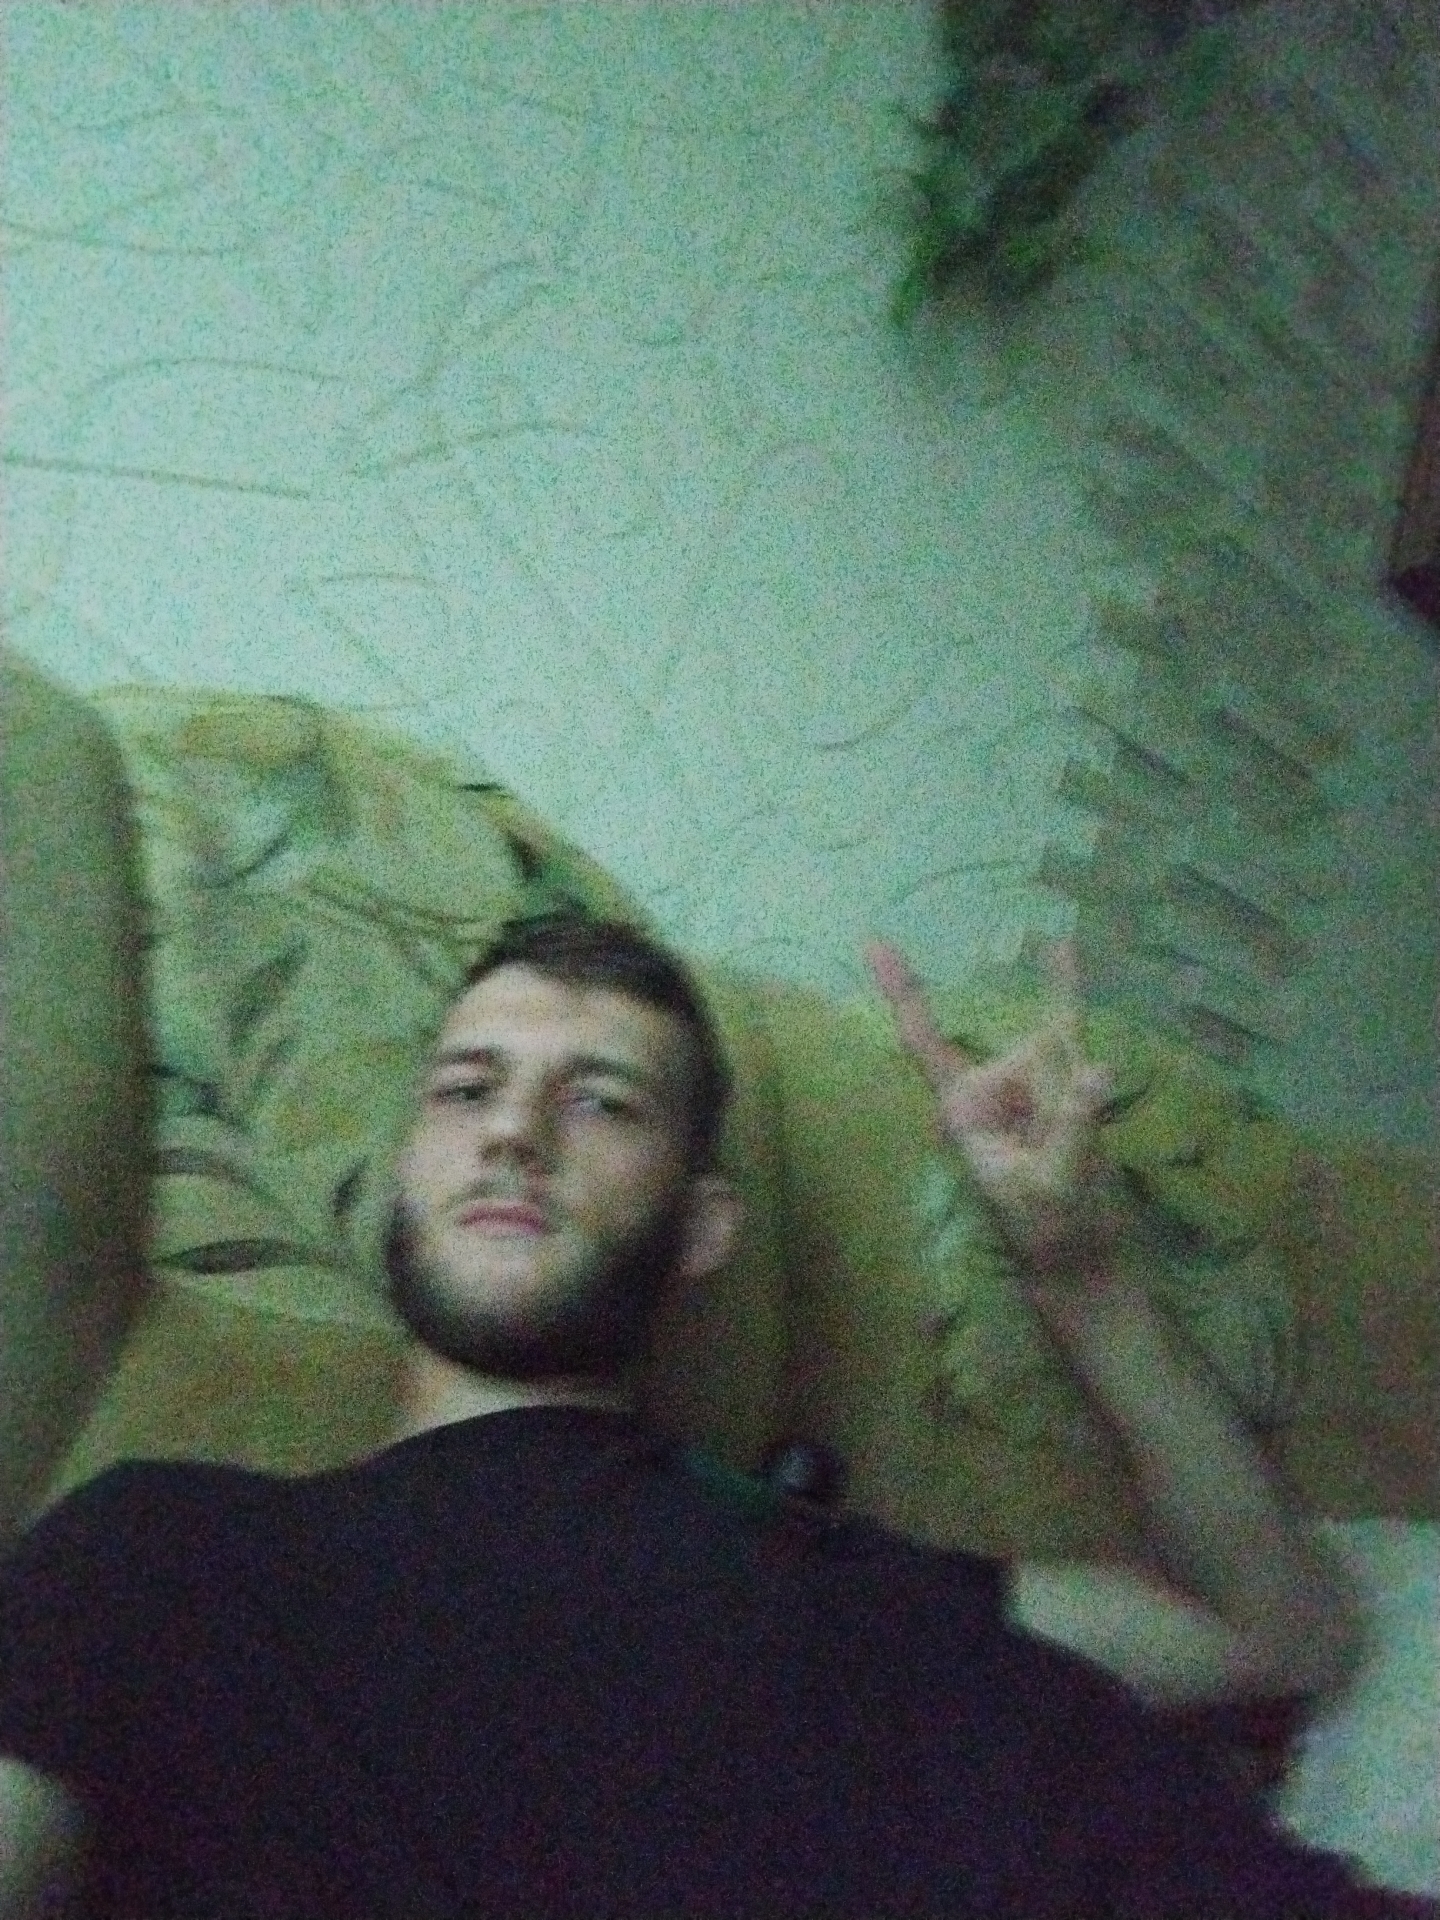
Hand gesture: rock